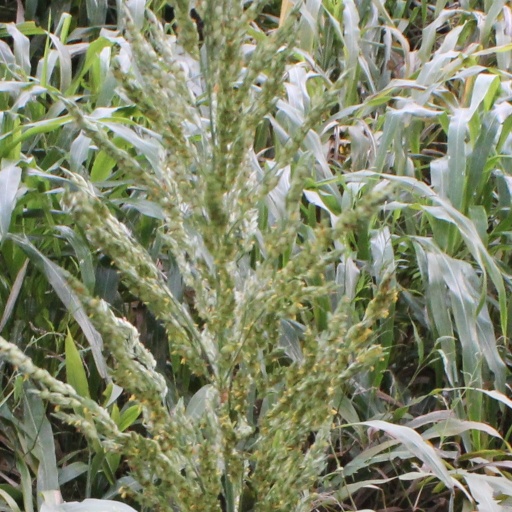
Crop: sorghum